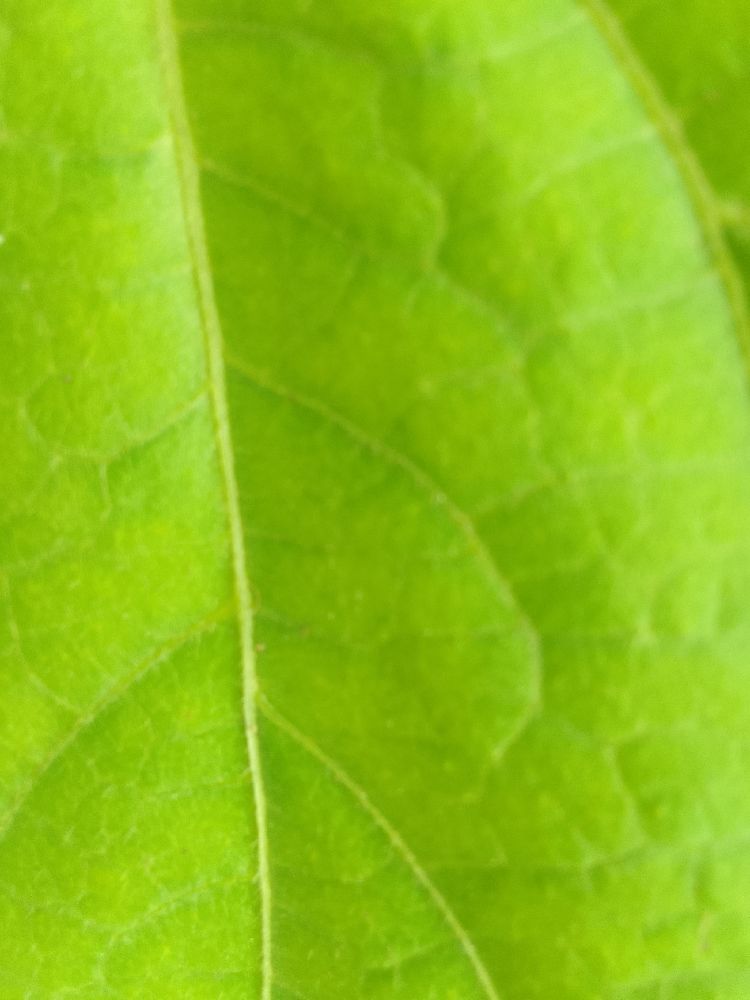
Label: healthy